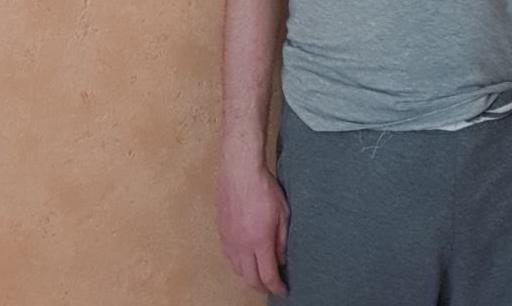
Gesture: no_gesture